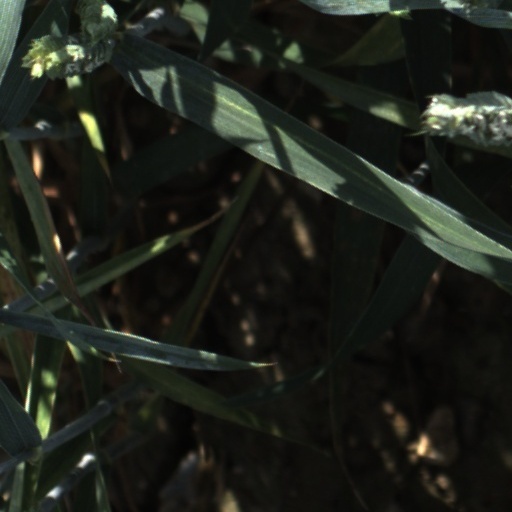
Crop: wheat